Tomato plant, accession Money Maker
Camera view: bottom (45 deg); turntable rotation: 120 degrees
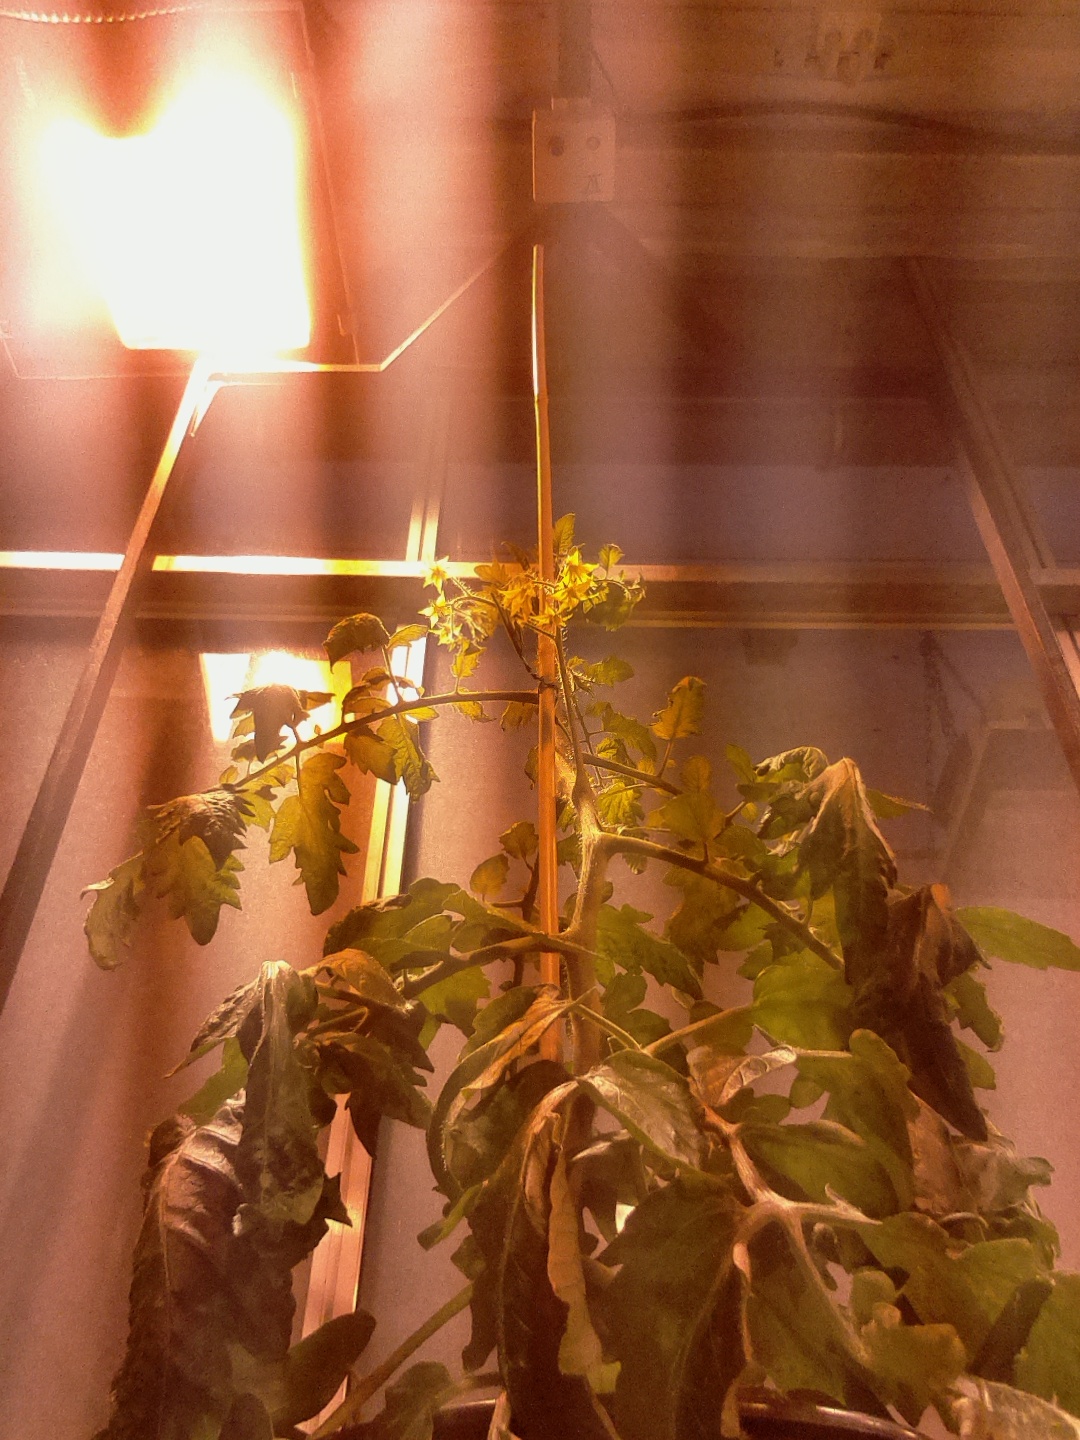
BBCH growth stage 68: Full flowering, 80%-90% of flowers open, more petals falling